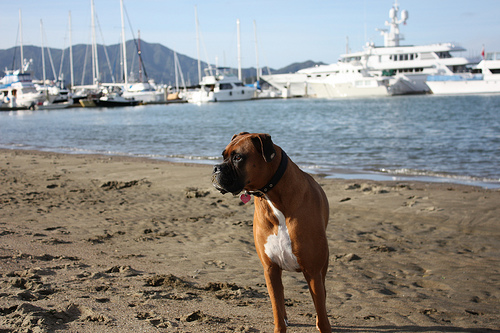
Animal: dog
Breed: boxer